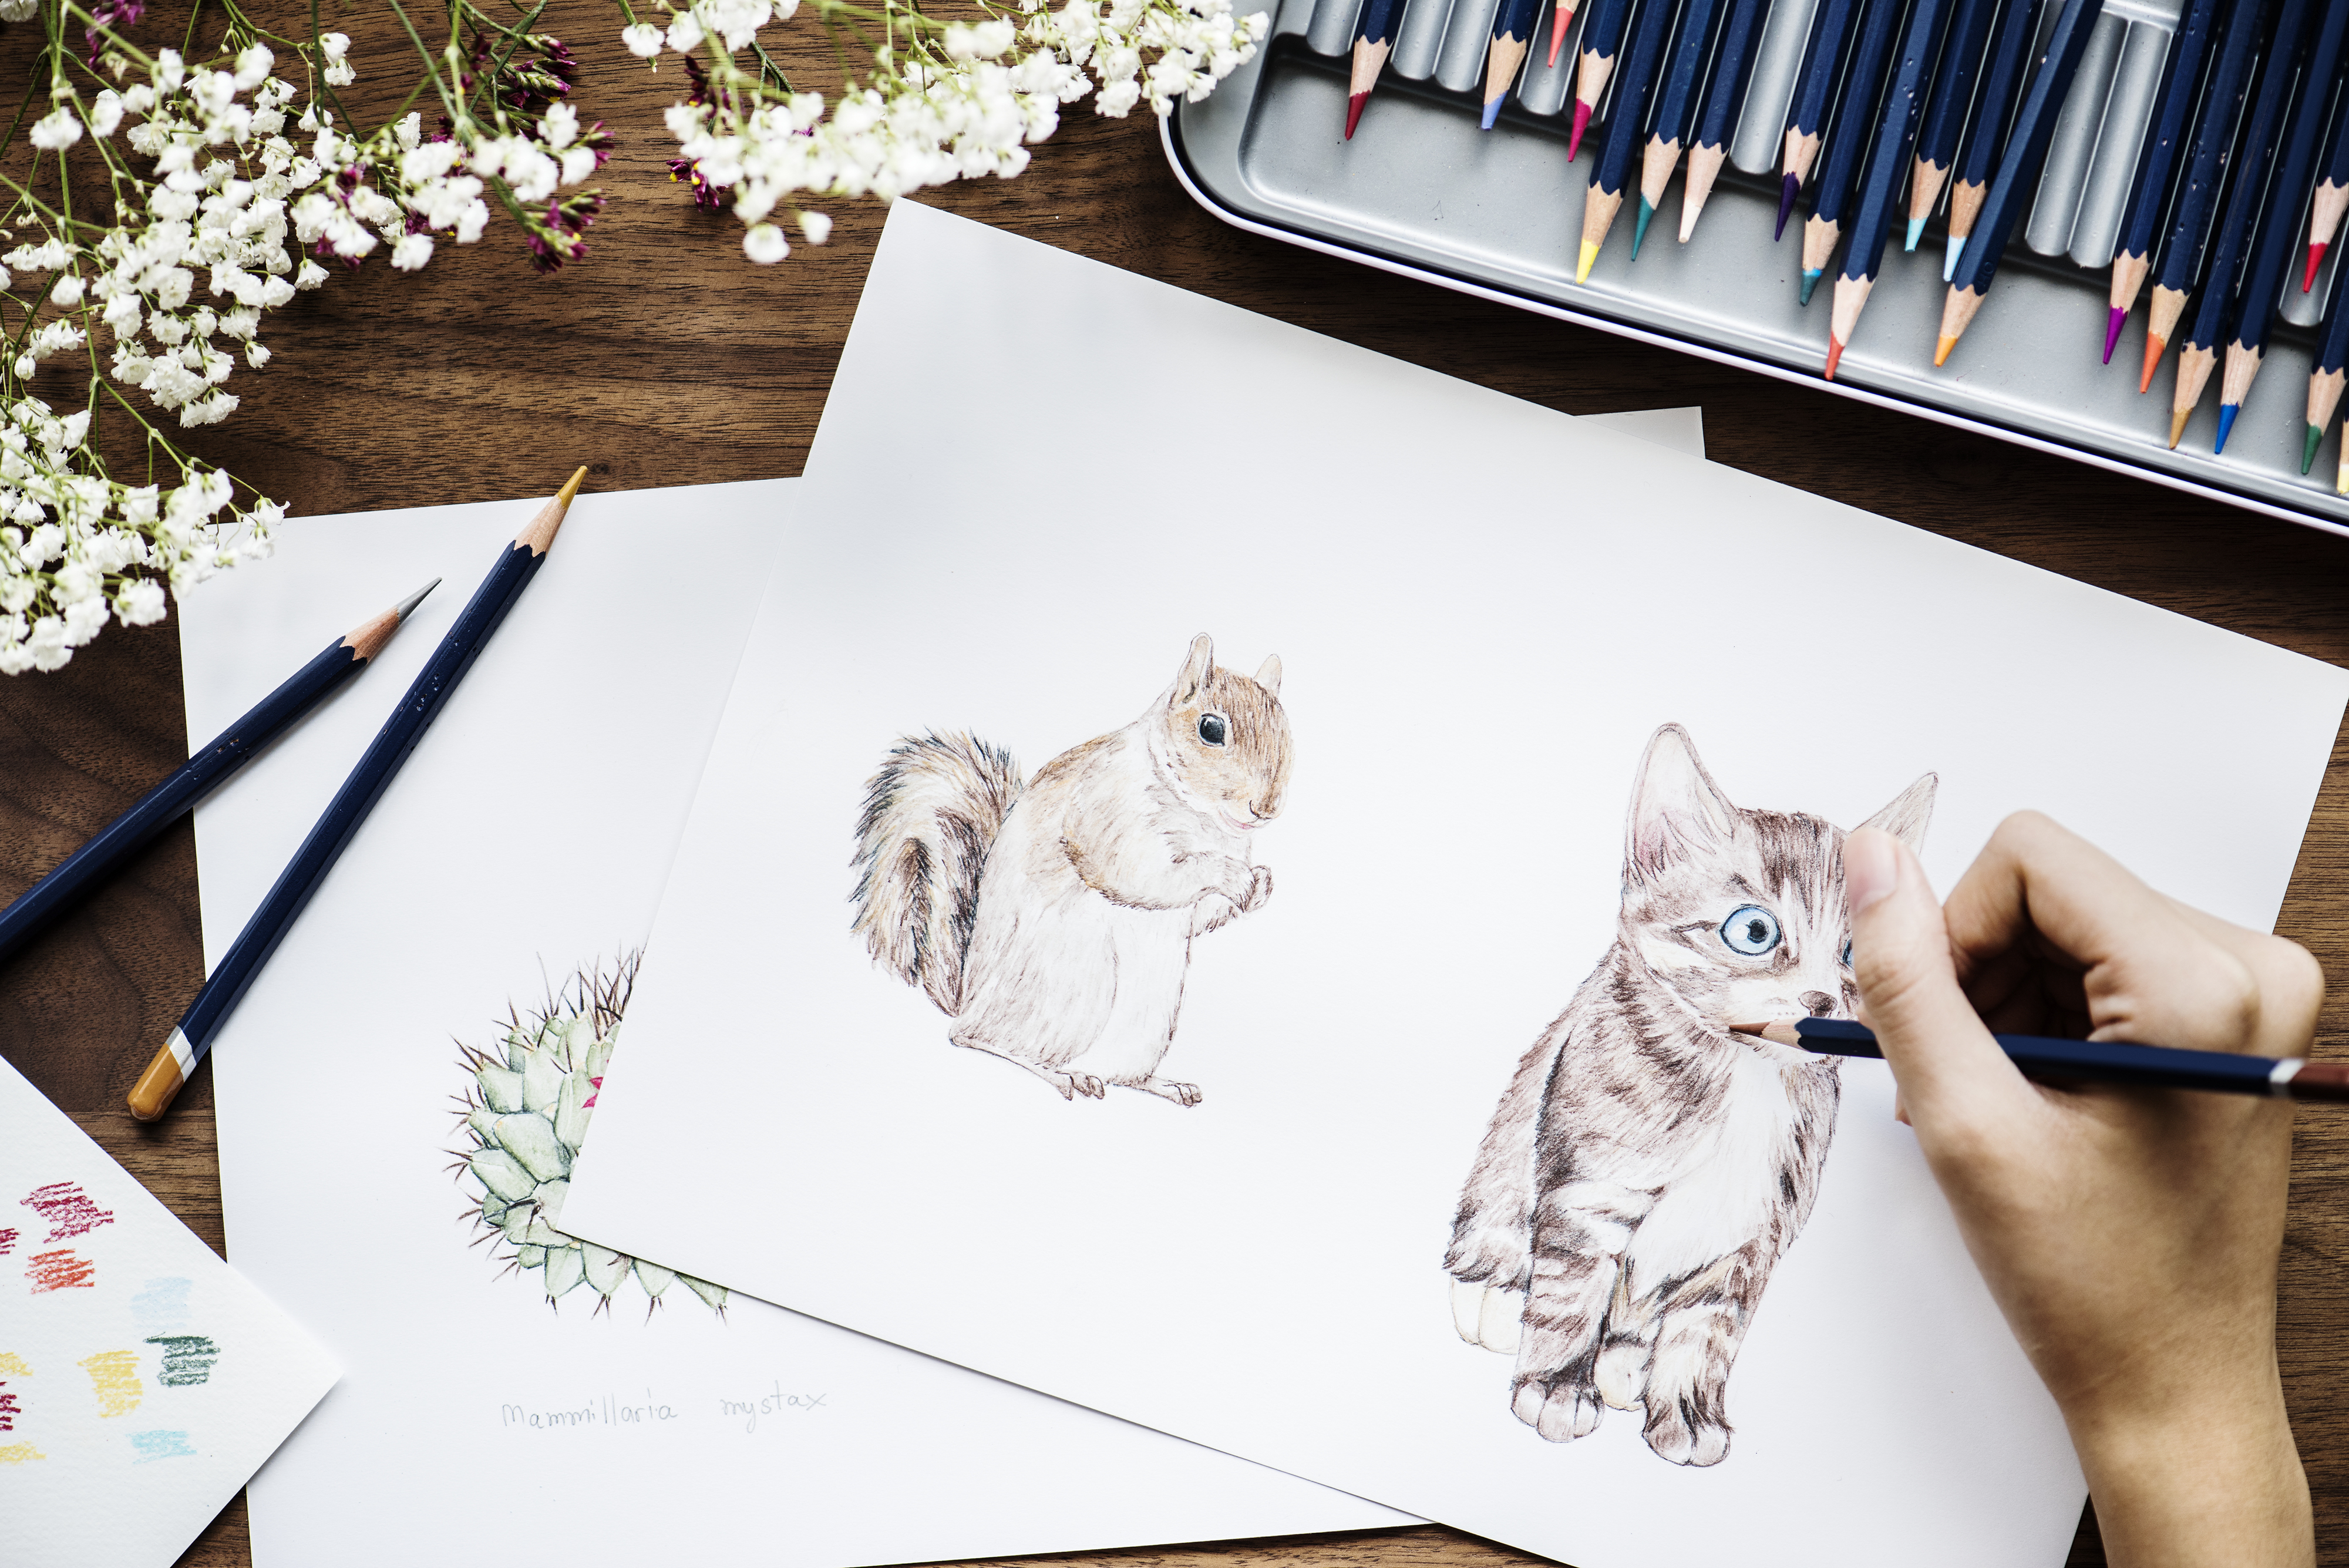
adorable, animal, art, artist, bright, cat, closeup, color, colorful, coloring, cute, design, drawing, flat lay, flatlay, freelance, freelancer, hand, hobby, illustration, illustrationist, paper, pen, pencil, person, rainbow, set, squirrel, stationery, work, working, workplace, workspace, writer, small to medium sized cats, flower, font